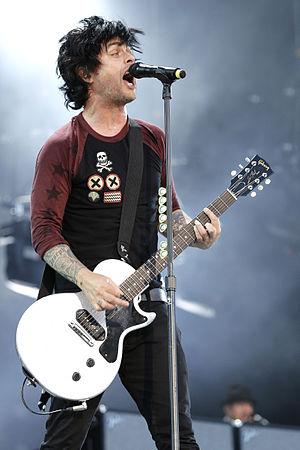
Green Day est un groupe de punk rock américain, originaire de Berkeley, en Californie. Formé en 1987, le groupe est composé à l'origine du chanteur et guitariste Billie Joe Armstrong et du bassiste Mike Dirnt, rejoints en 1988 par John Kiffmeyer remplacé à partir de 1992 par Tré Cool.